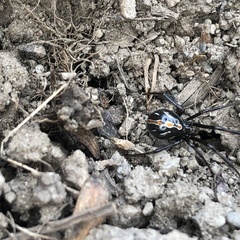
Species: Lactrodectus_hesperus